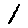
Label: 1